UConn Huskies men's basketball

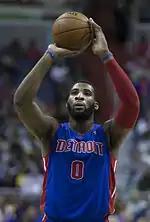
Andre Drummond, 2-time All-Star

In 2004, the Huskies returned to the Final Four. Once again they faced Duke, this time in the National Semifinal, and used a late run to beat the Blue Devils 79–78. Two nights later, led by Emeka Okafor and Ben Gordon, Connecticut won their second national title with an 82–73 victory over Georgia Tech. Okafor was named the tournament's Most Outstanding Player.